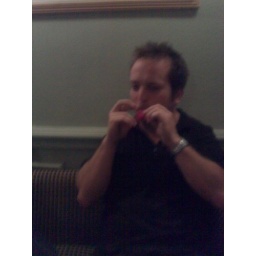
rob plays the pink heart shaped whistle that we found on the floor in the pub